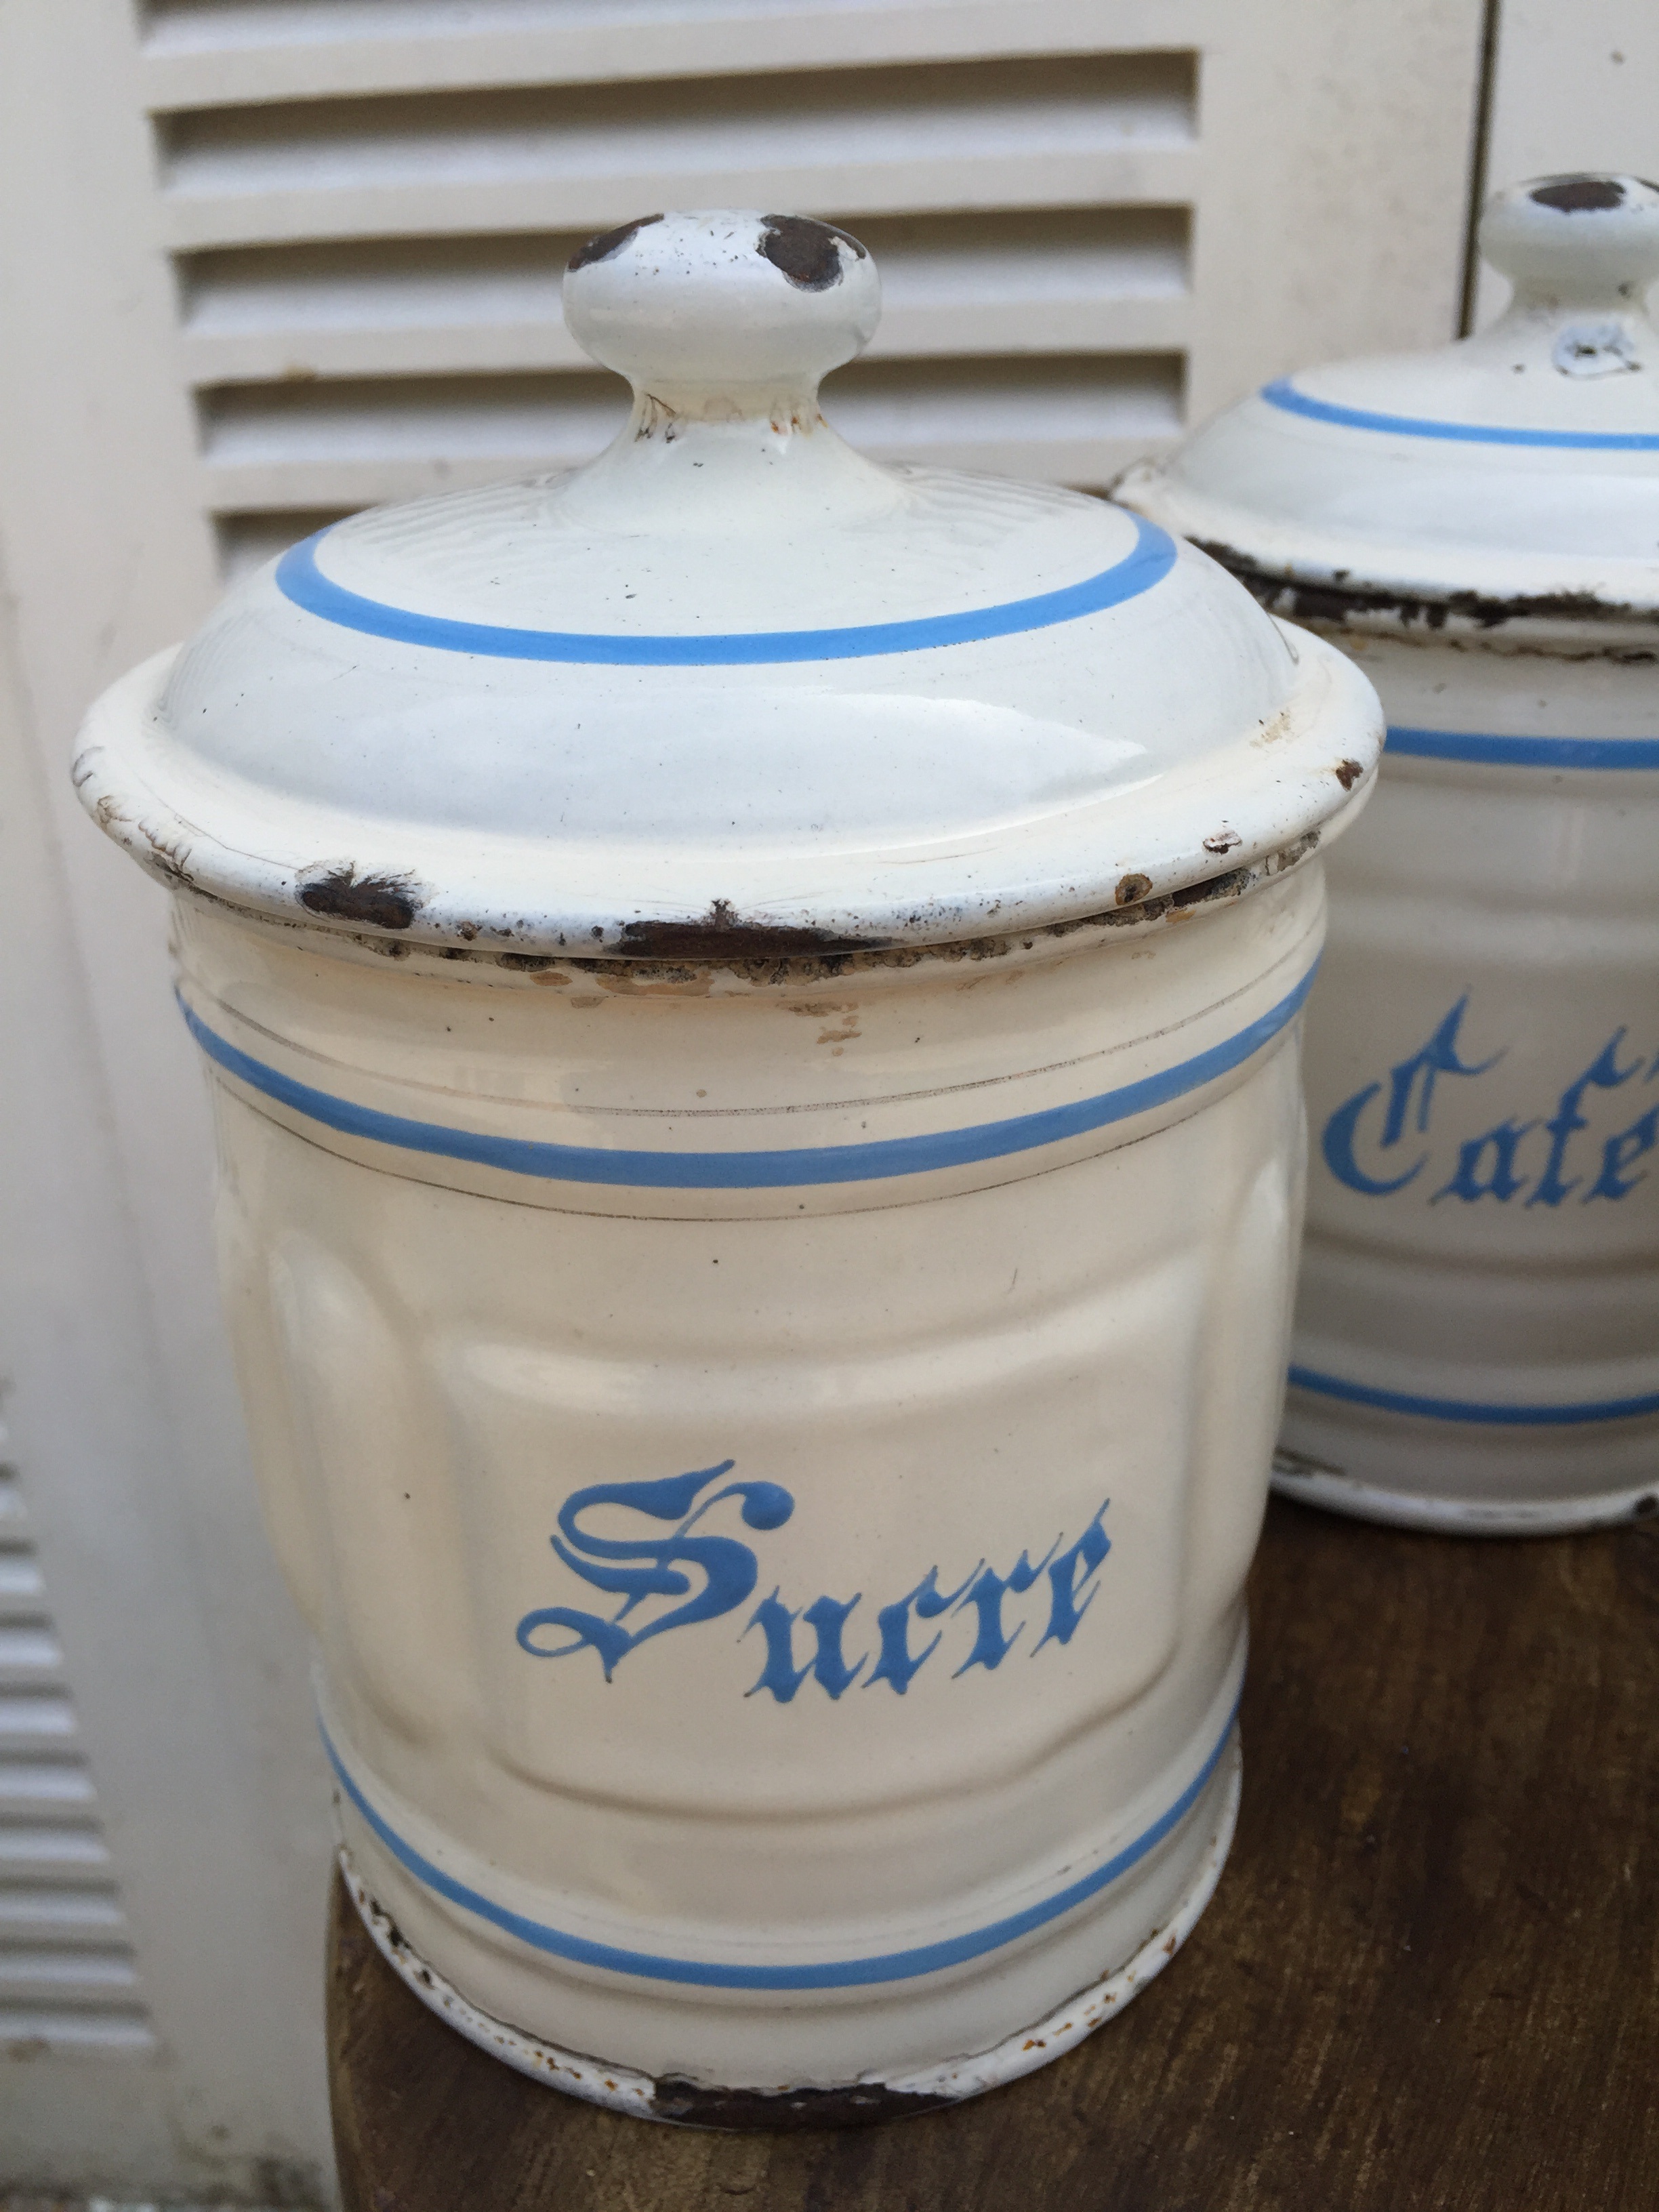
white, rustic, cup, ceramic, drink, bottle, blue, lighting, material, mason jar, french, sugar, icing, enamel, man made object, drinkware